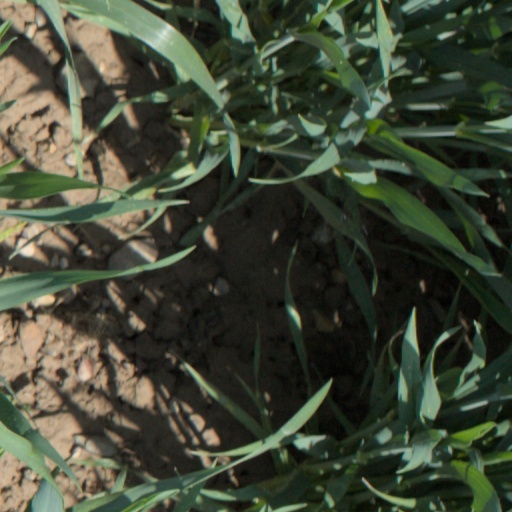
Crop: wheat